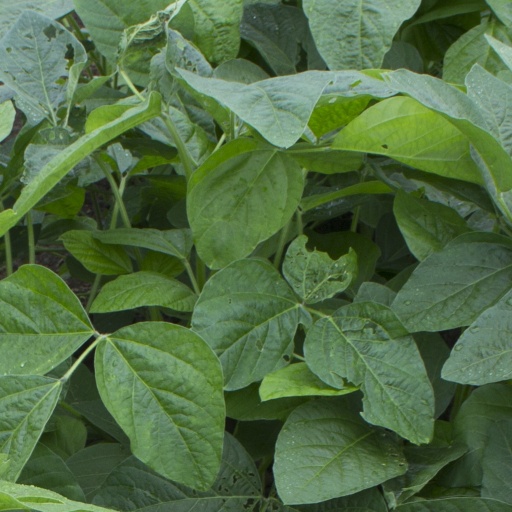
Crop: soybean